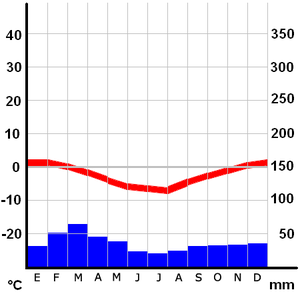
La Base Presidente Eduardo Frei Montalva est une des principales bases antarctiques du Chili. Elle se trouve dans la partie de l'Antarctique revendiquée par le Chili.